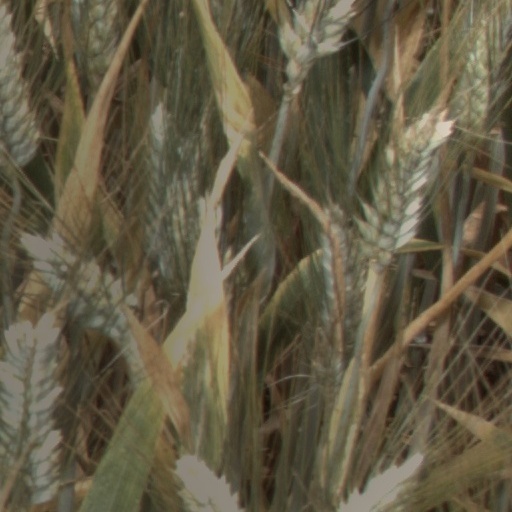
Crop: wheat